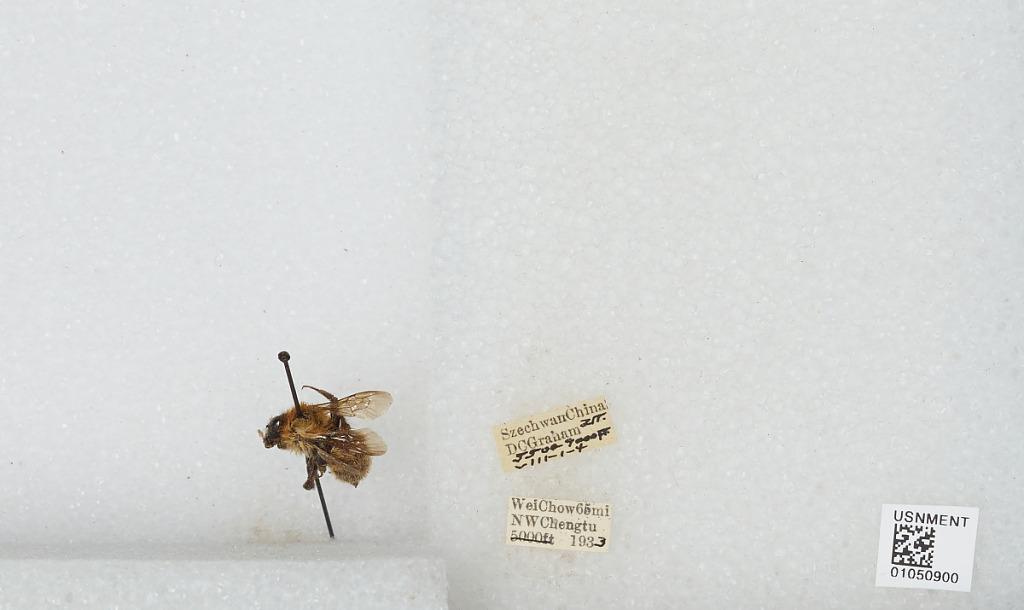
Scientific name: Bombus sp.
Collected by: D. Graham
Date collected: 1933-8-1
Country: China
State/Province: Sichuan
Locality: Wei Chow 65 mi NW Chengdu